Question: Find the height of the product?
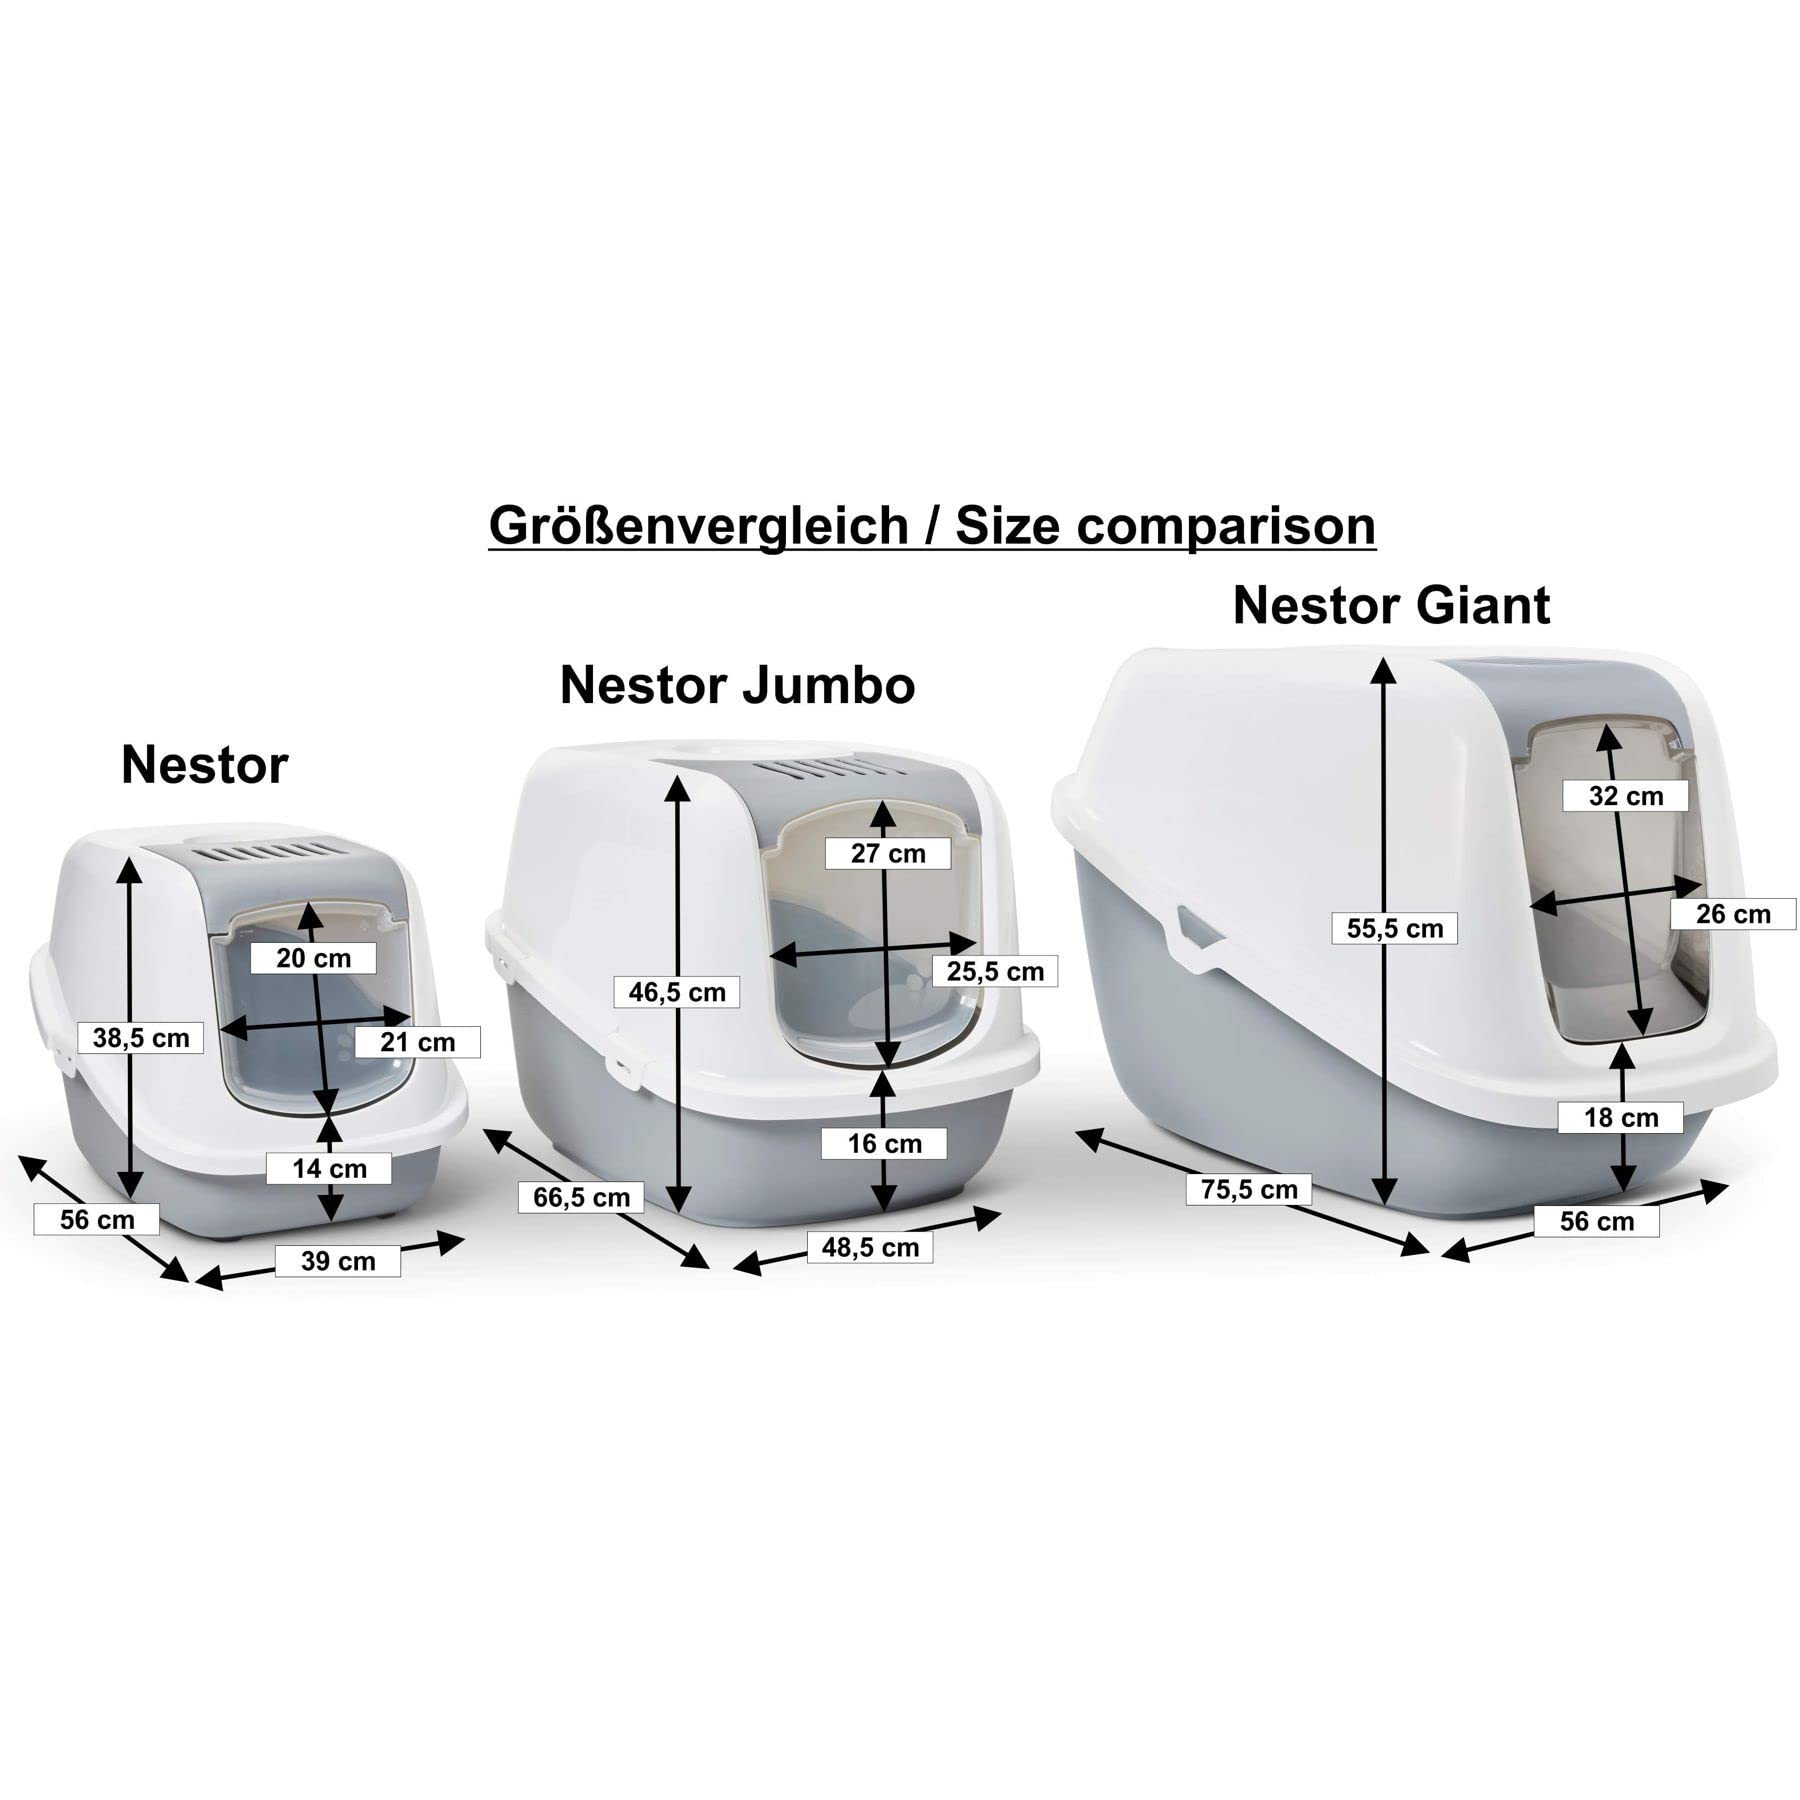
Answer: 55.5 centimetre